History of the horse in Britain

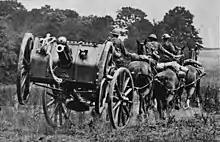
Six-horse Royal Horse Artillery team with 13-pounder cannon at speed, World War I

Horses remained the primary source of power for agriculture, mining, transport and warfare, until the arrival of the steam engine. The Middleton Railway had been established for industrial use by an Act of Parliament in 1785; Parliament also allowed the construction of the Surrey Iron Railway, intended to carry goods, in 1801, and the Oystermouth Railway, later known as the Swansea and Mumbles Railway, in 1804. These initially used horse-drawn vehicles, but developments in steam engines made them cheaper to run than horses, and more useful as a source of locomotive power on railways. The Swansea and Mumbles Railway was the first to carry paying passengers, from 1807, and was soon followed by many others, with Parliament passing around one new railway Act per year until 1821. By 1840, numerous railway lines had been laid, forming networks such as that created by George Hudson; the number of rail miles expanded from 1,497 in 1840 to 6,084 by 1850, and horse-drawn passenger coaches became virtually obsolete over long distances.